Diran Alexanian

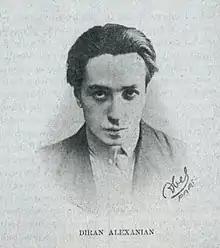
Alexanian in 1900

Diran Alexanian (April 12, 1881, Constantinople – 1954, Chamonix, France) was an Armenian cello teacher and one of the world's greatest virtuoso cellists.